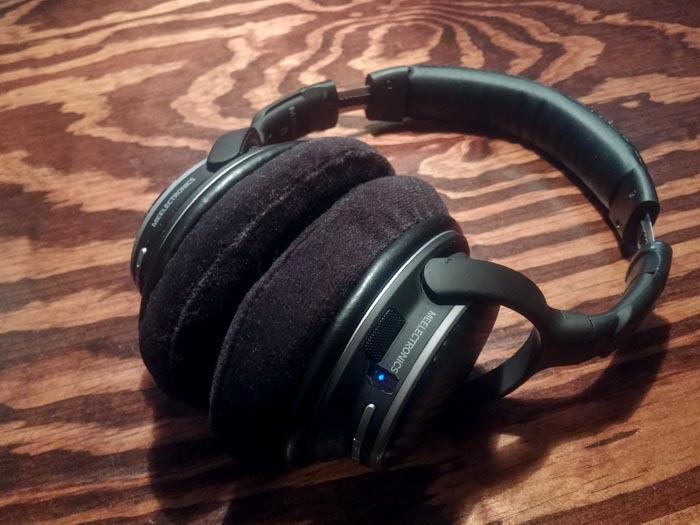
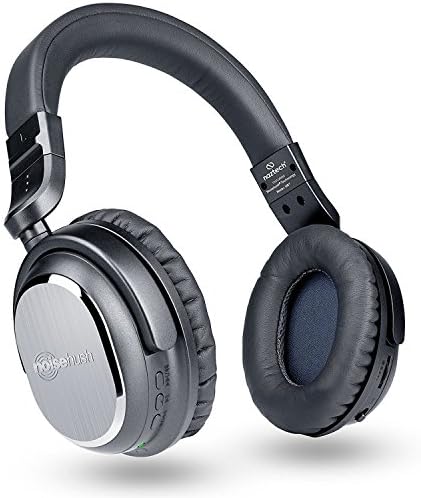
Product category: headphones
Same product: no